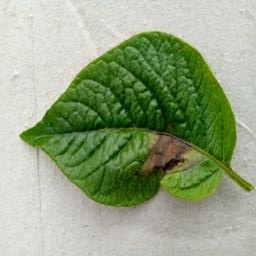
Etiqueta: Late Blight